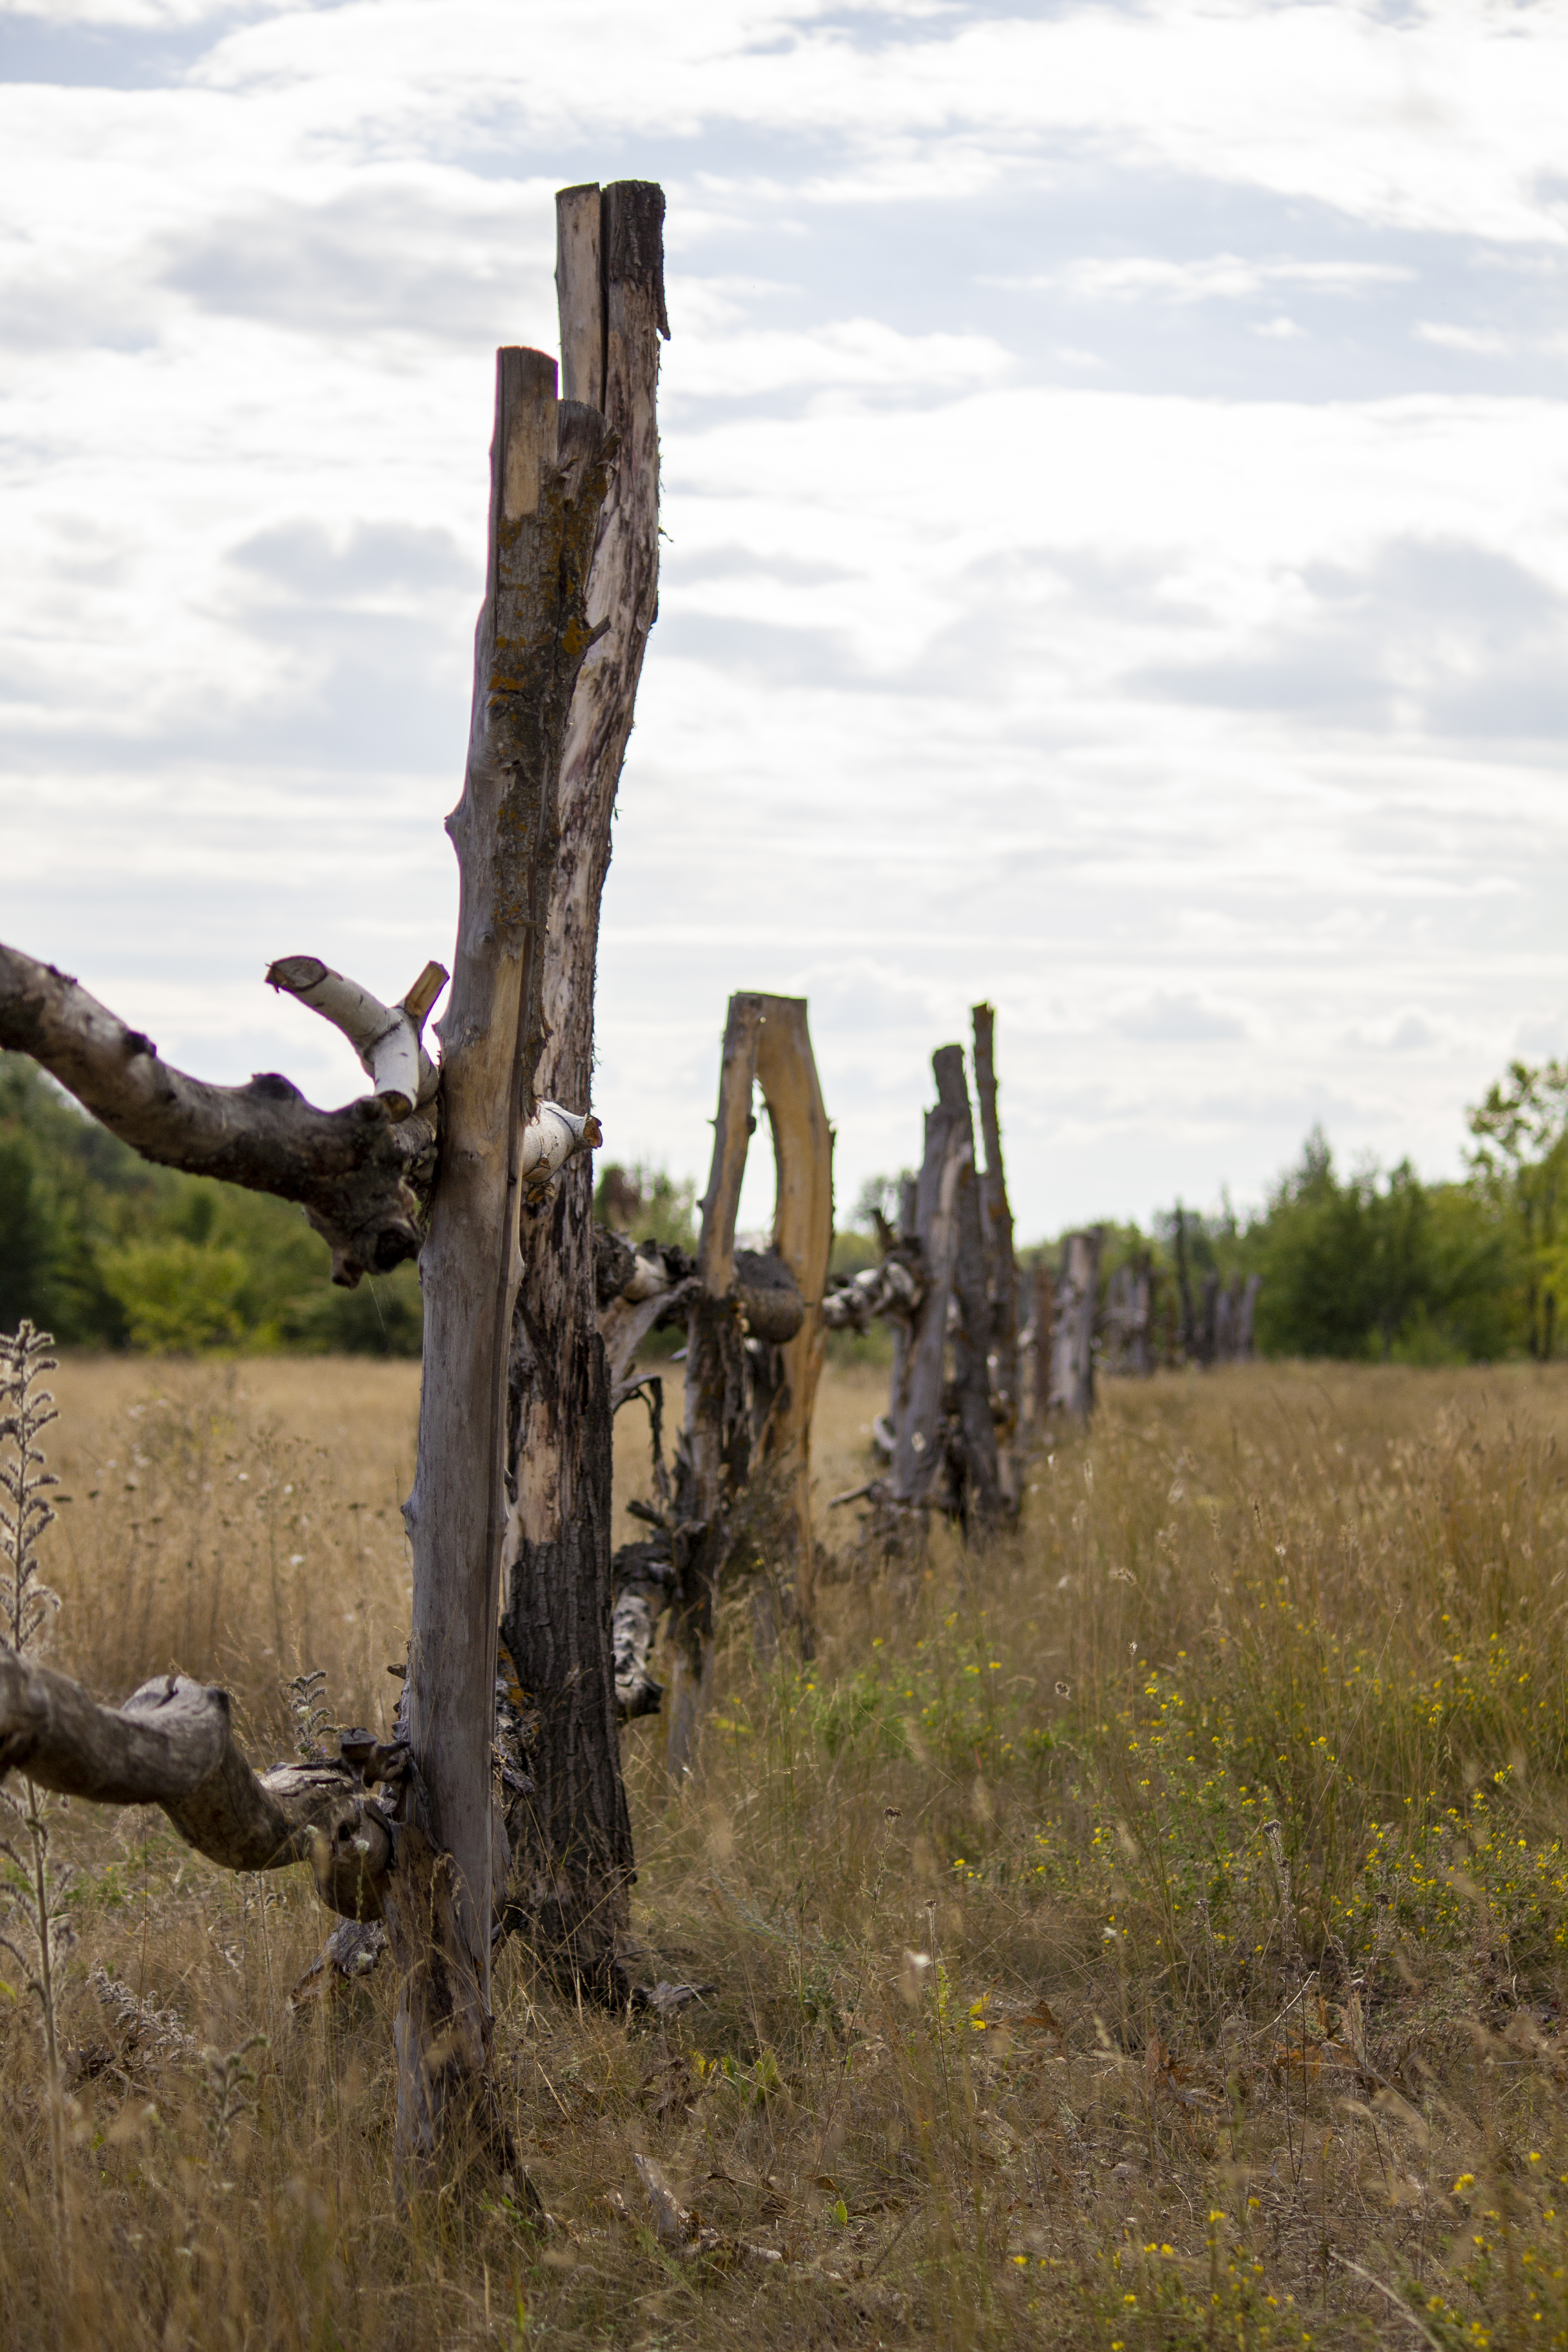
summer, autumn, wood, fence, tree, natural landscape, plant, landscape, rural area, grass, trunk, rock, land lot, wildflower, plain, grassland